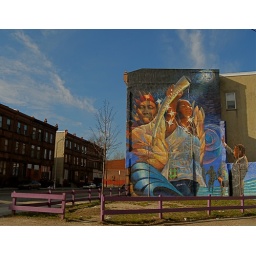
One of hundreds of murals in Philly, this colorful wall is located on Ridge Avenue. View large.